Question: When was the photo taken?
Tambaya: Yaushe aka ɗauka hoton?
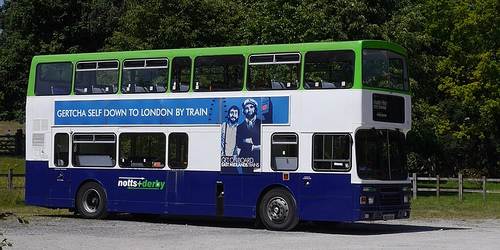
Answer: Daytime.
Amsa: Da rana.